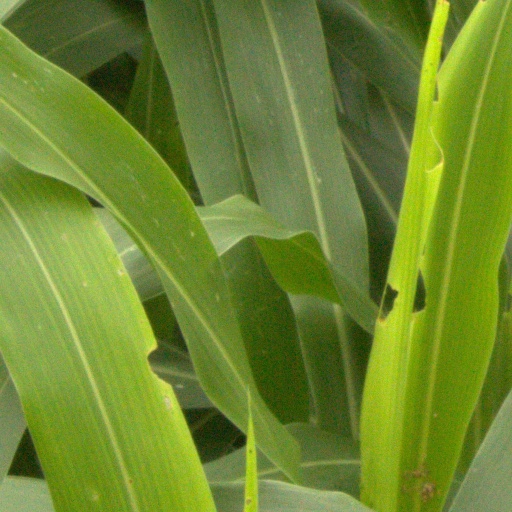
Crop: sorghum